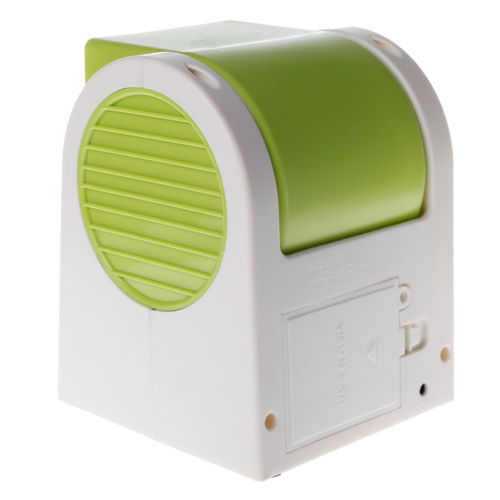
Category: fan